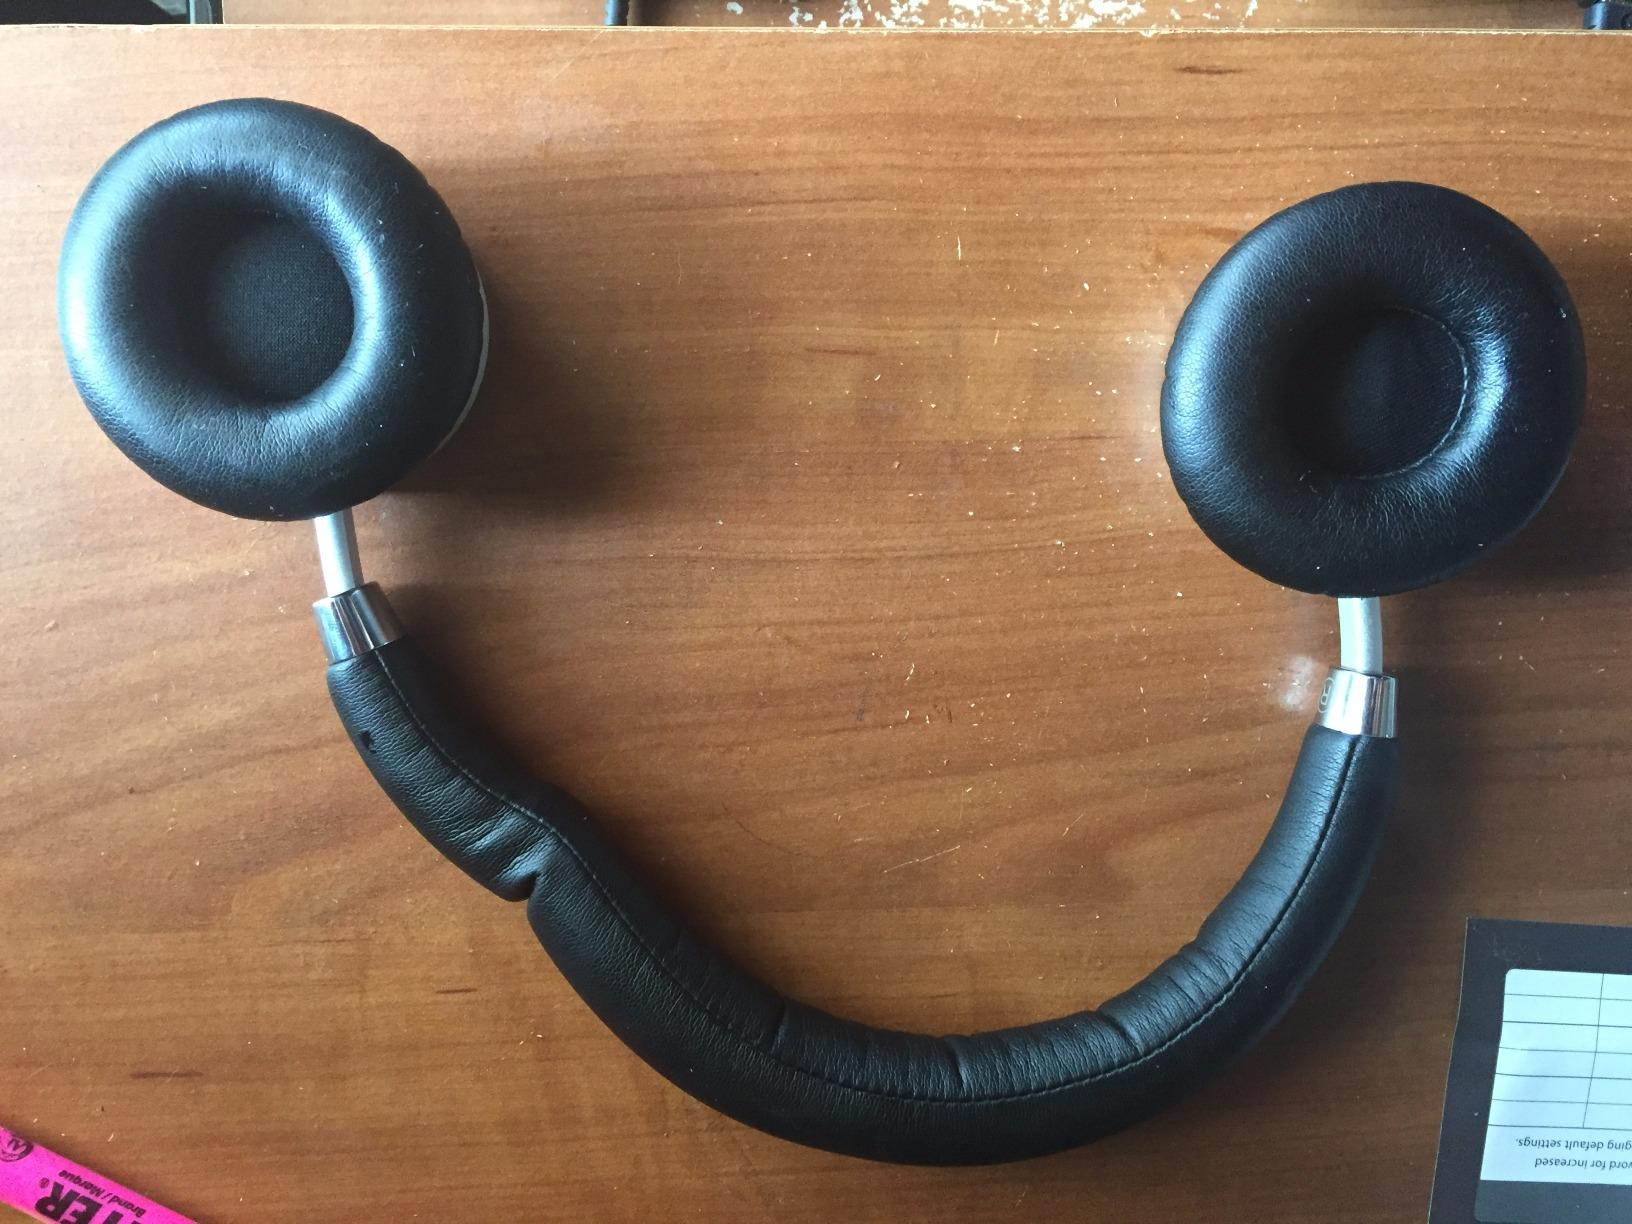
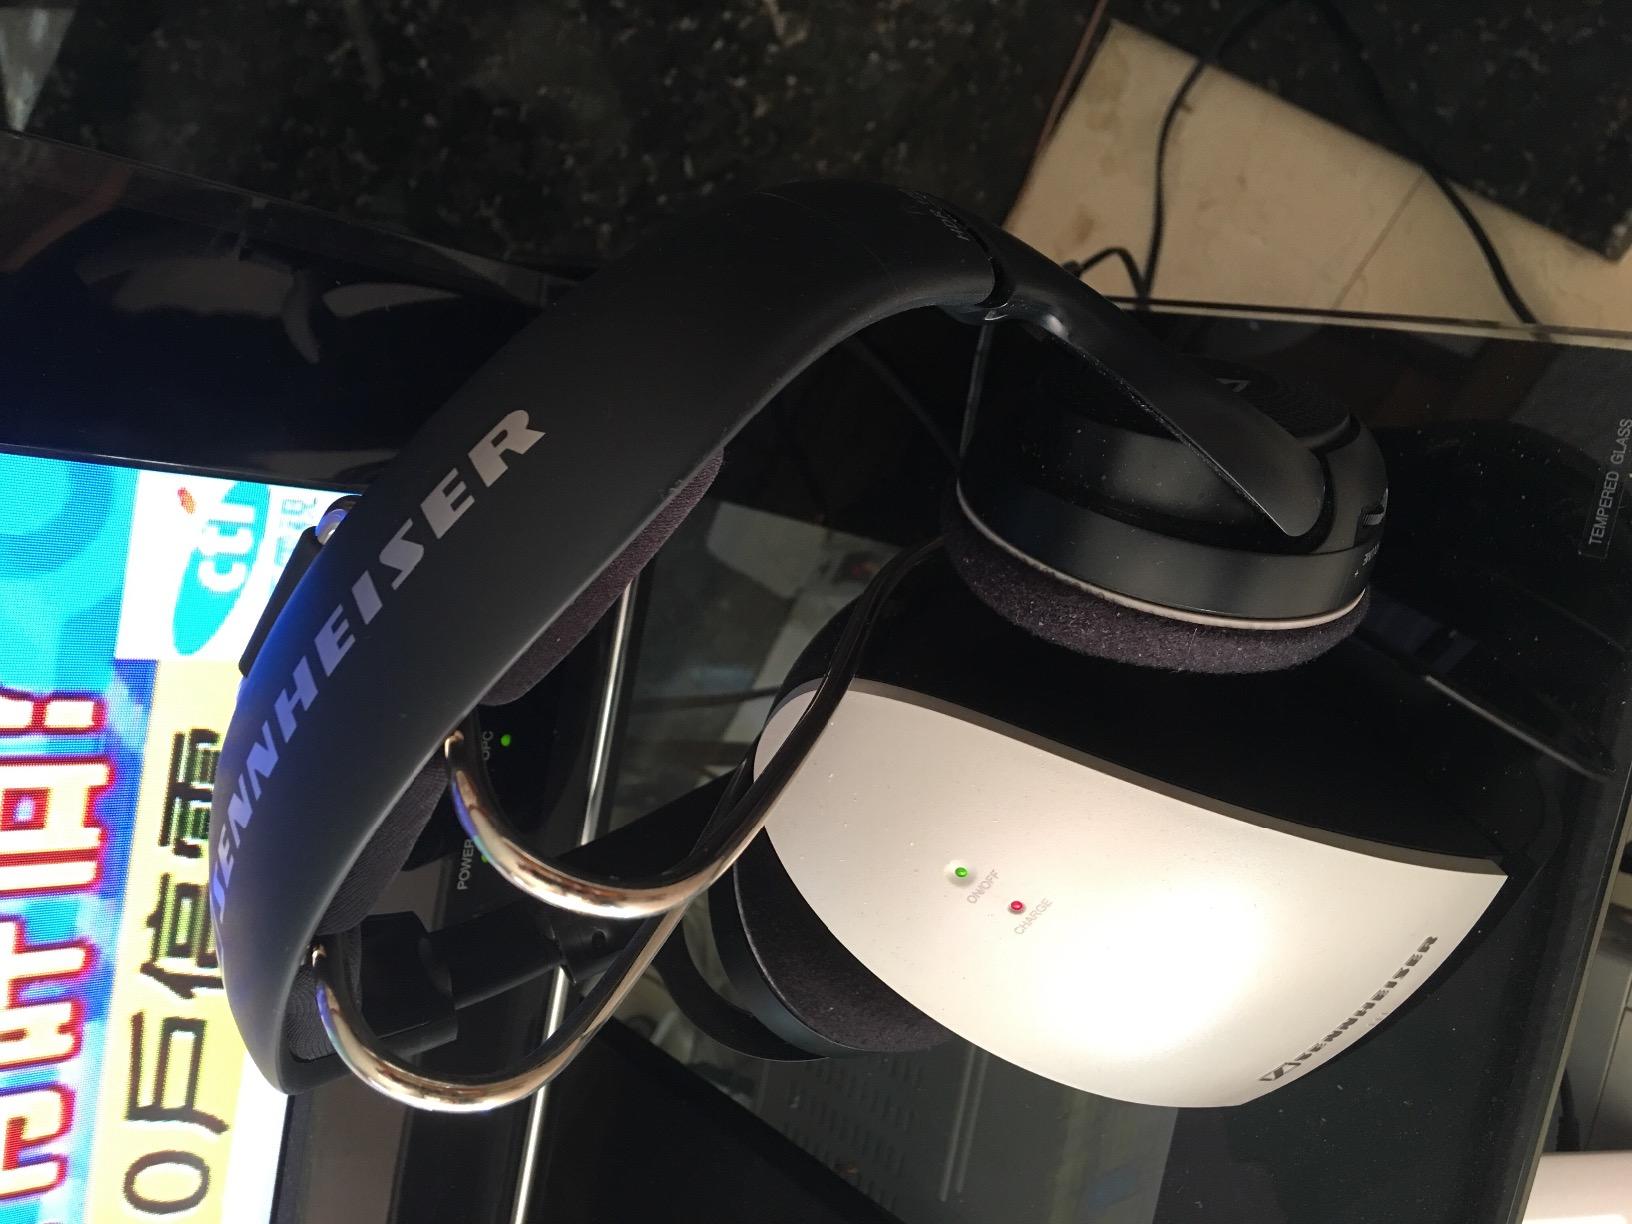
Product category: headphones
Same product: no